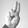
ASL letter: U